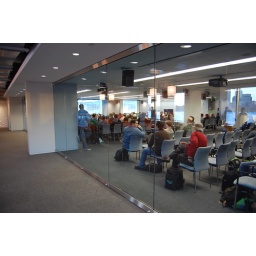
Outside glass meeting room on first floor of WordCamp Boston 2010 at the Microsoft NERD Center in Cambridge, MA.